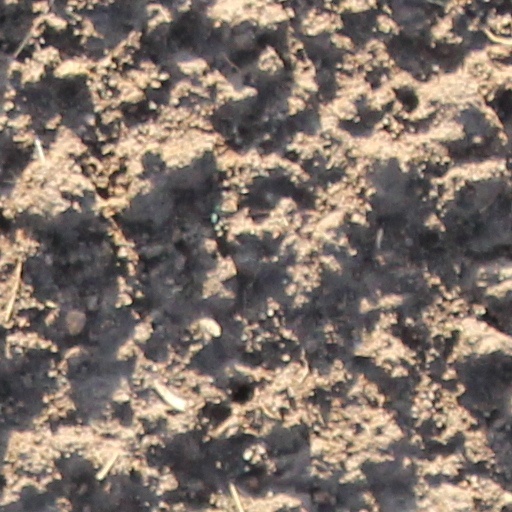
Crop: wheat